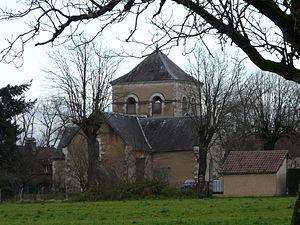
L'église Saint-Martin vue depuis le nord-ouest, La Boissière-d'Ans, Dordogne, France
La Boissière-d'Ans est une ancienne commune française située dans le département de la Dordogne, en région Nouvelle-Aquitaine.